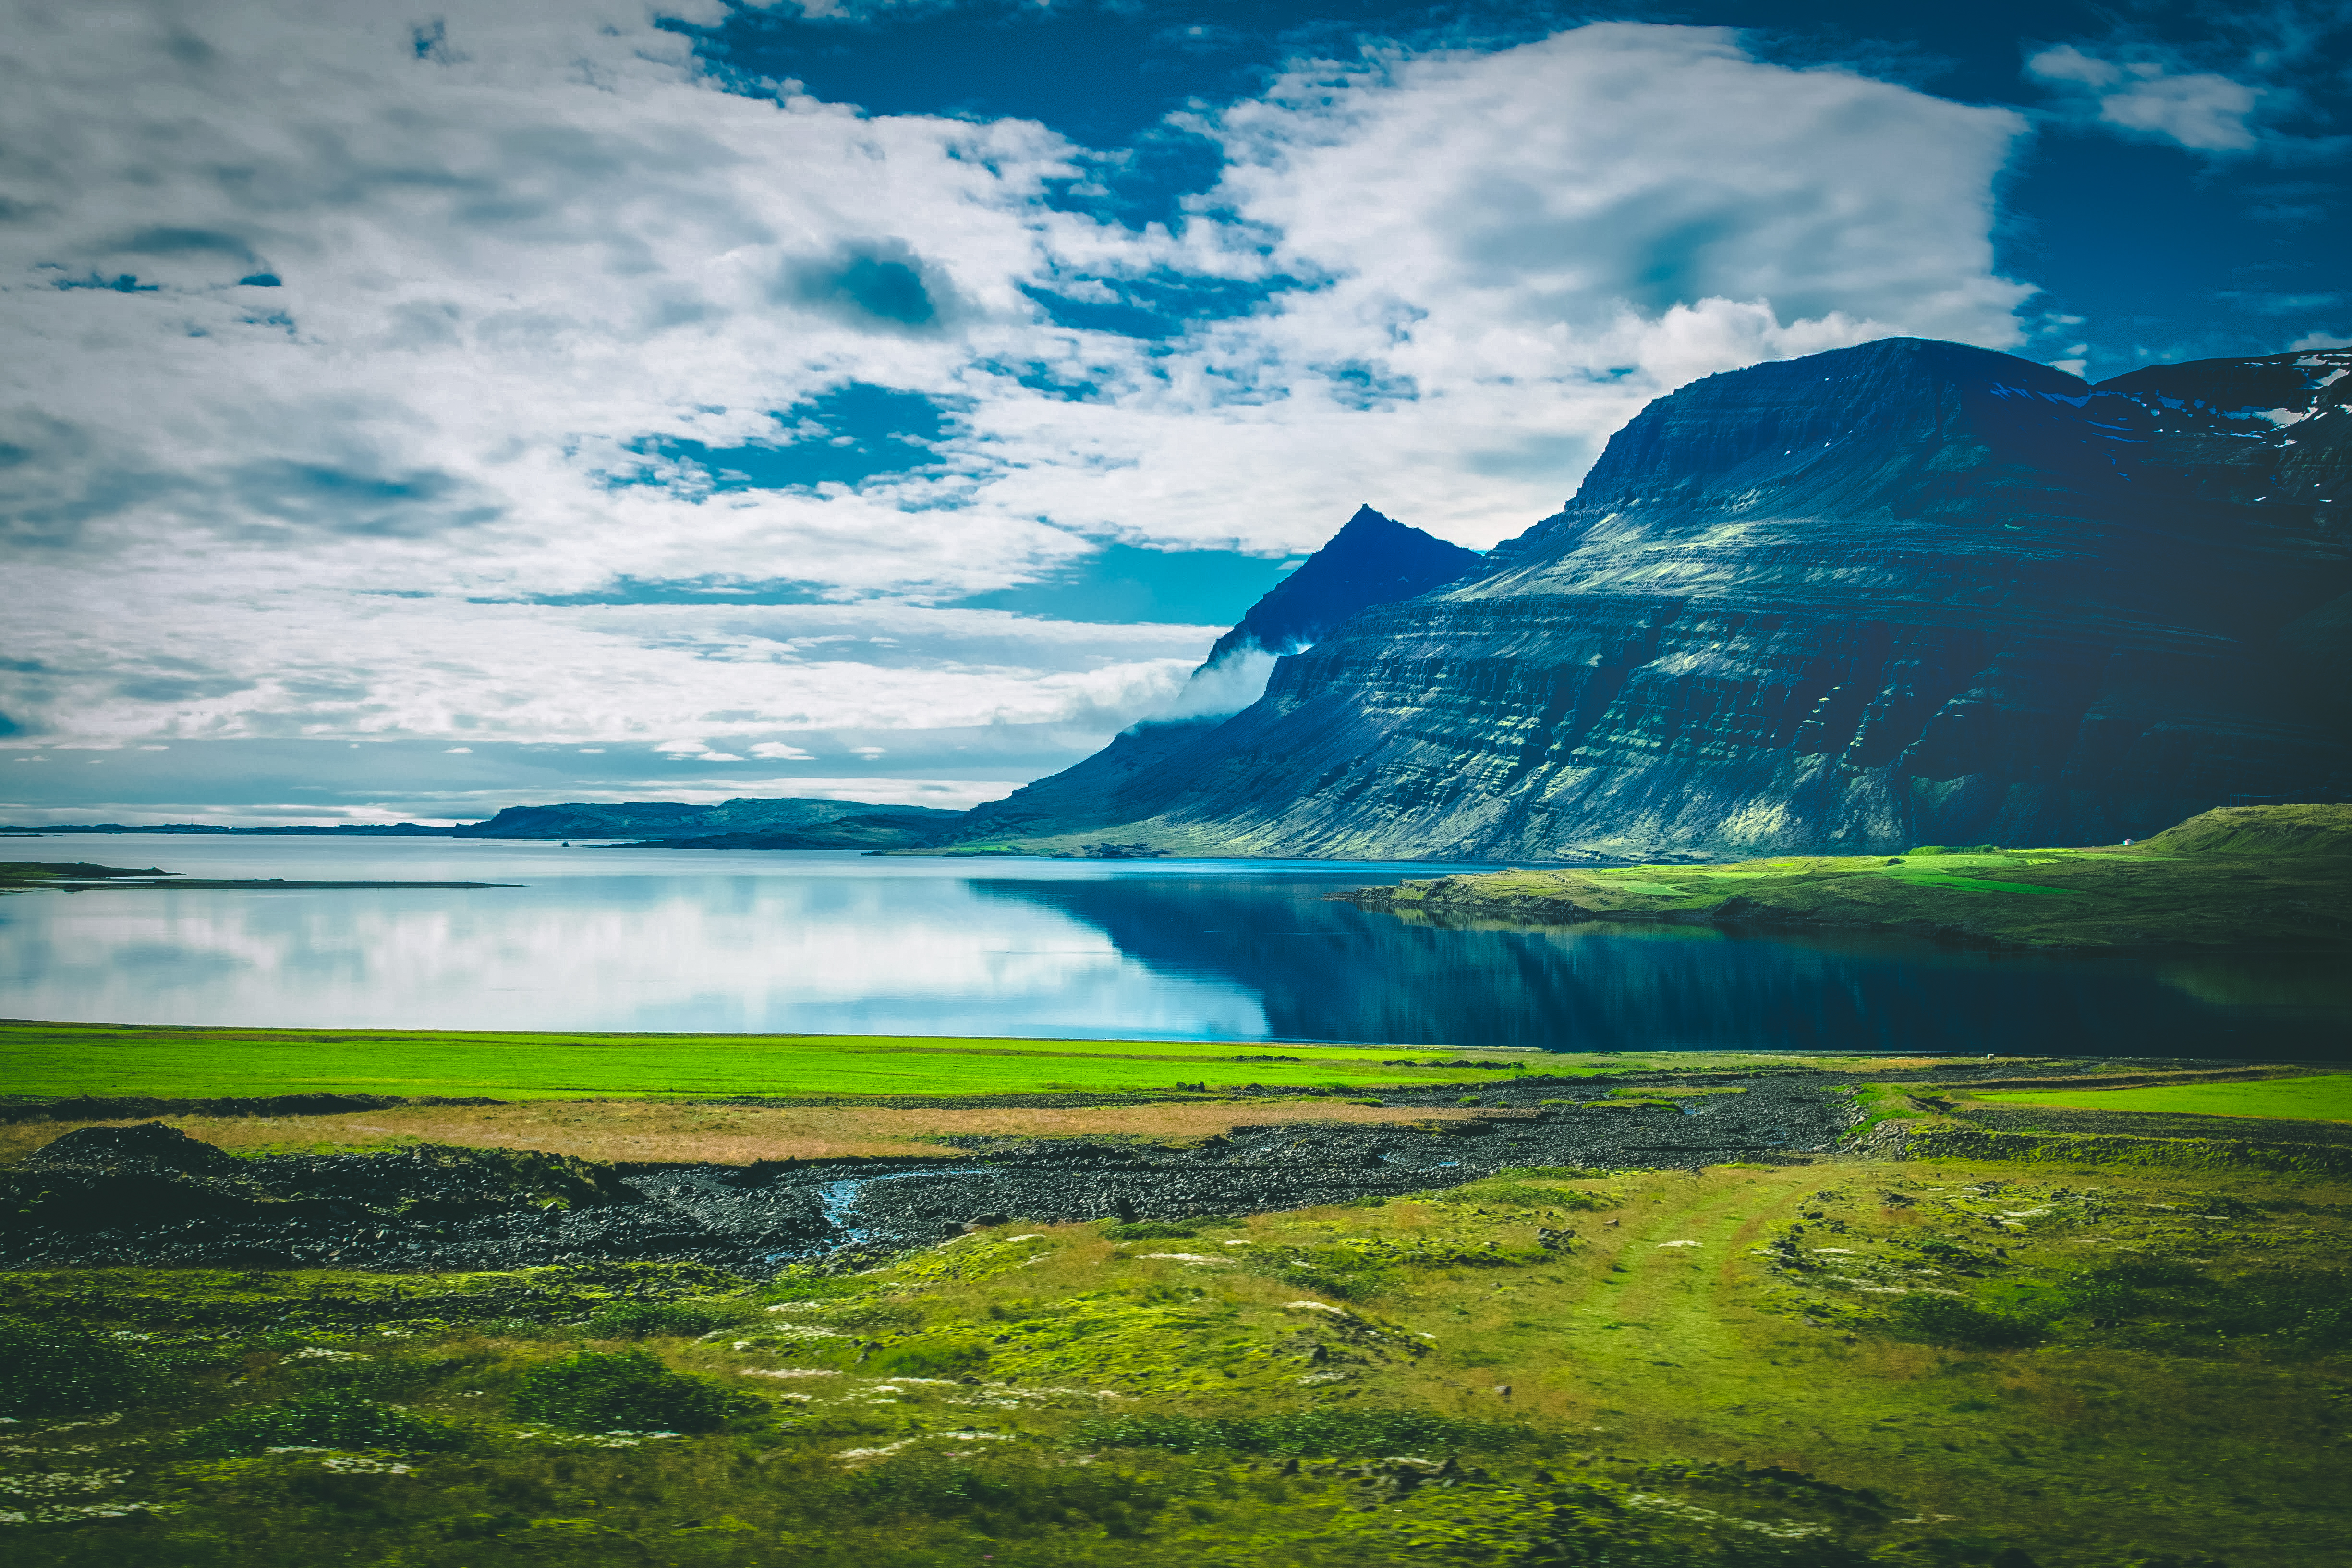
landscape, water, lake, mountains, iceland, cloud, clouds, sky, reflection, nature, green, highland, grassland, ecosystem, mount scenery, wilderness, atmosphere, daytime, mountain, grass, fjord, tundra, morning, horizon, fell, water resources, sunlight, terrain, hill, loch, meadow, national park, calm, computer wallpaper, field, ecoregion, bank, plateau, plain, prairie, arctic